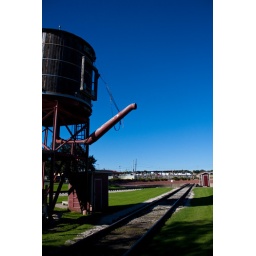
water tower by the railroad